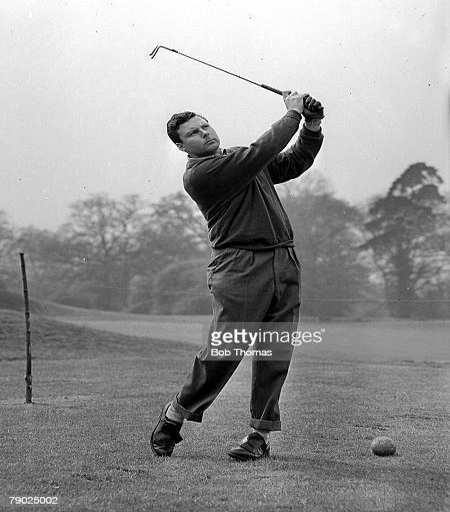
golfer is pictured after hitting a medium iron